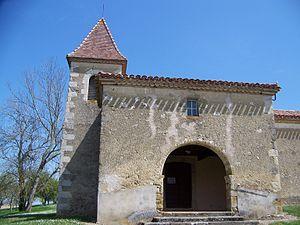
Église du village du Malartic, à Montaut-les-Créneaux (Gers)
Montaut-les-Créneaux est une commune française située dans le département du Gers en région Occitanie.